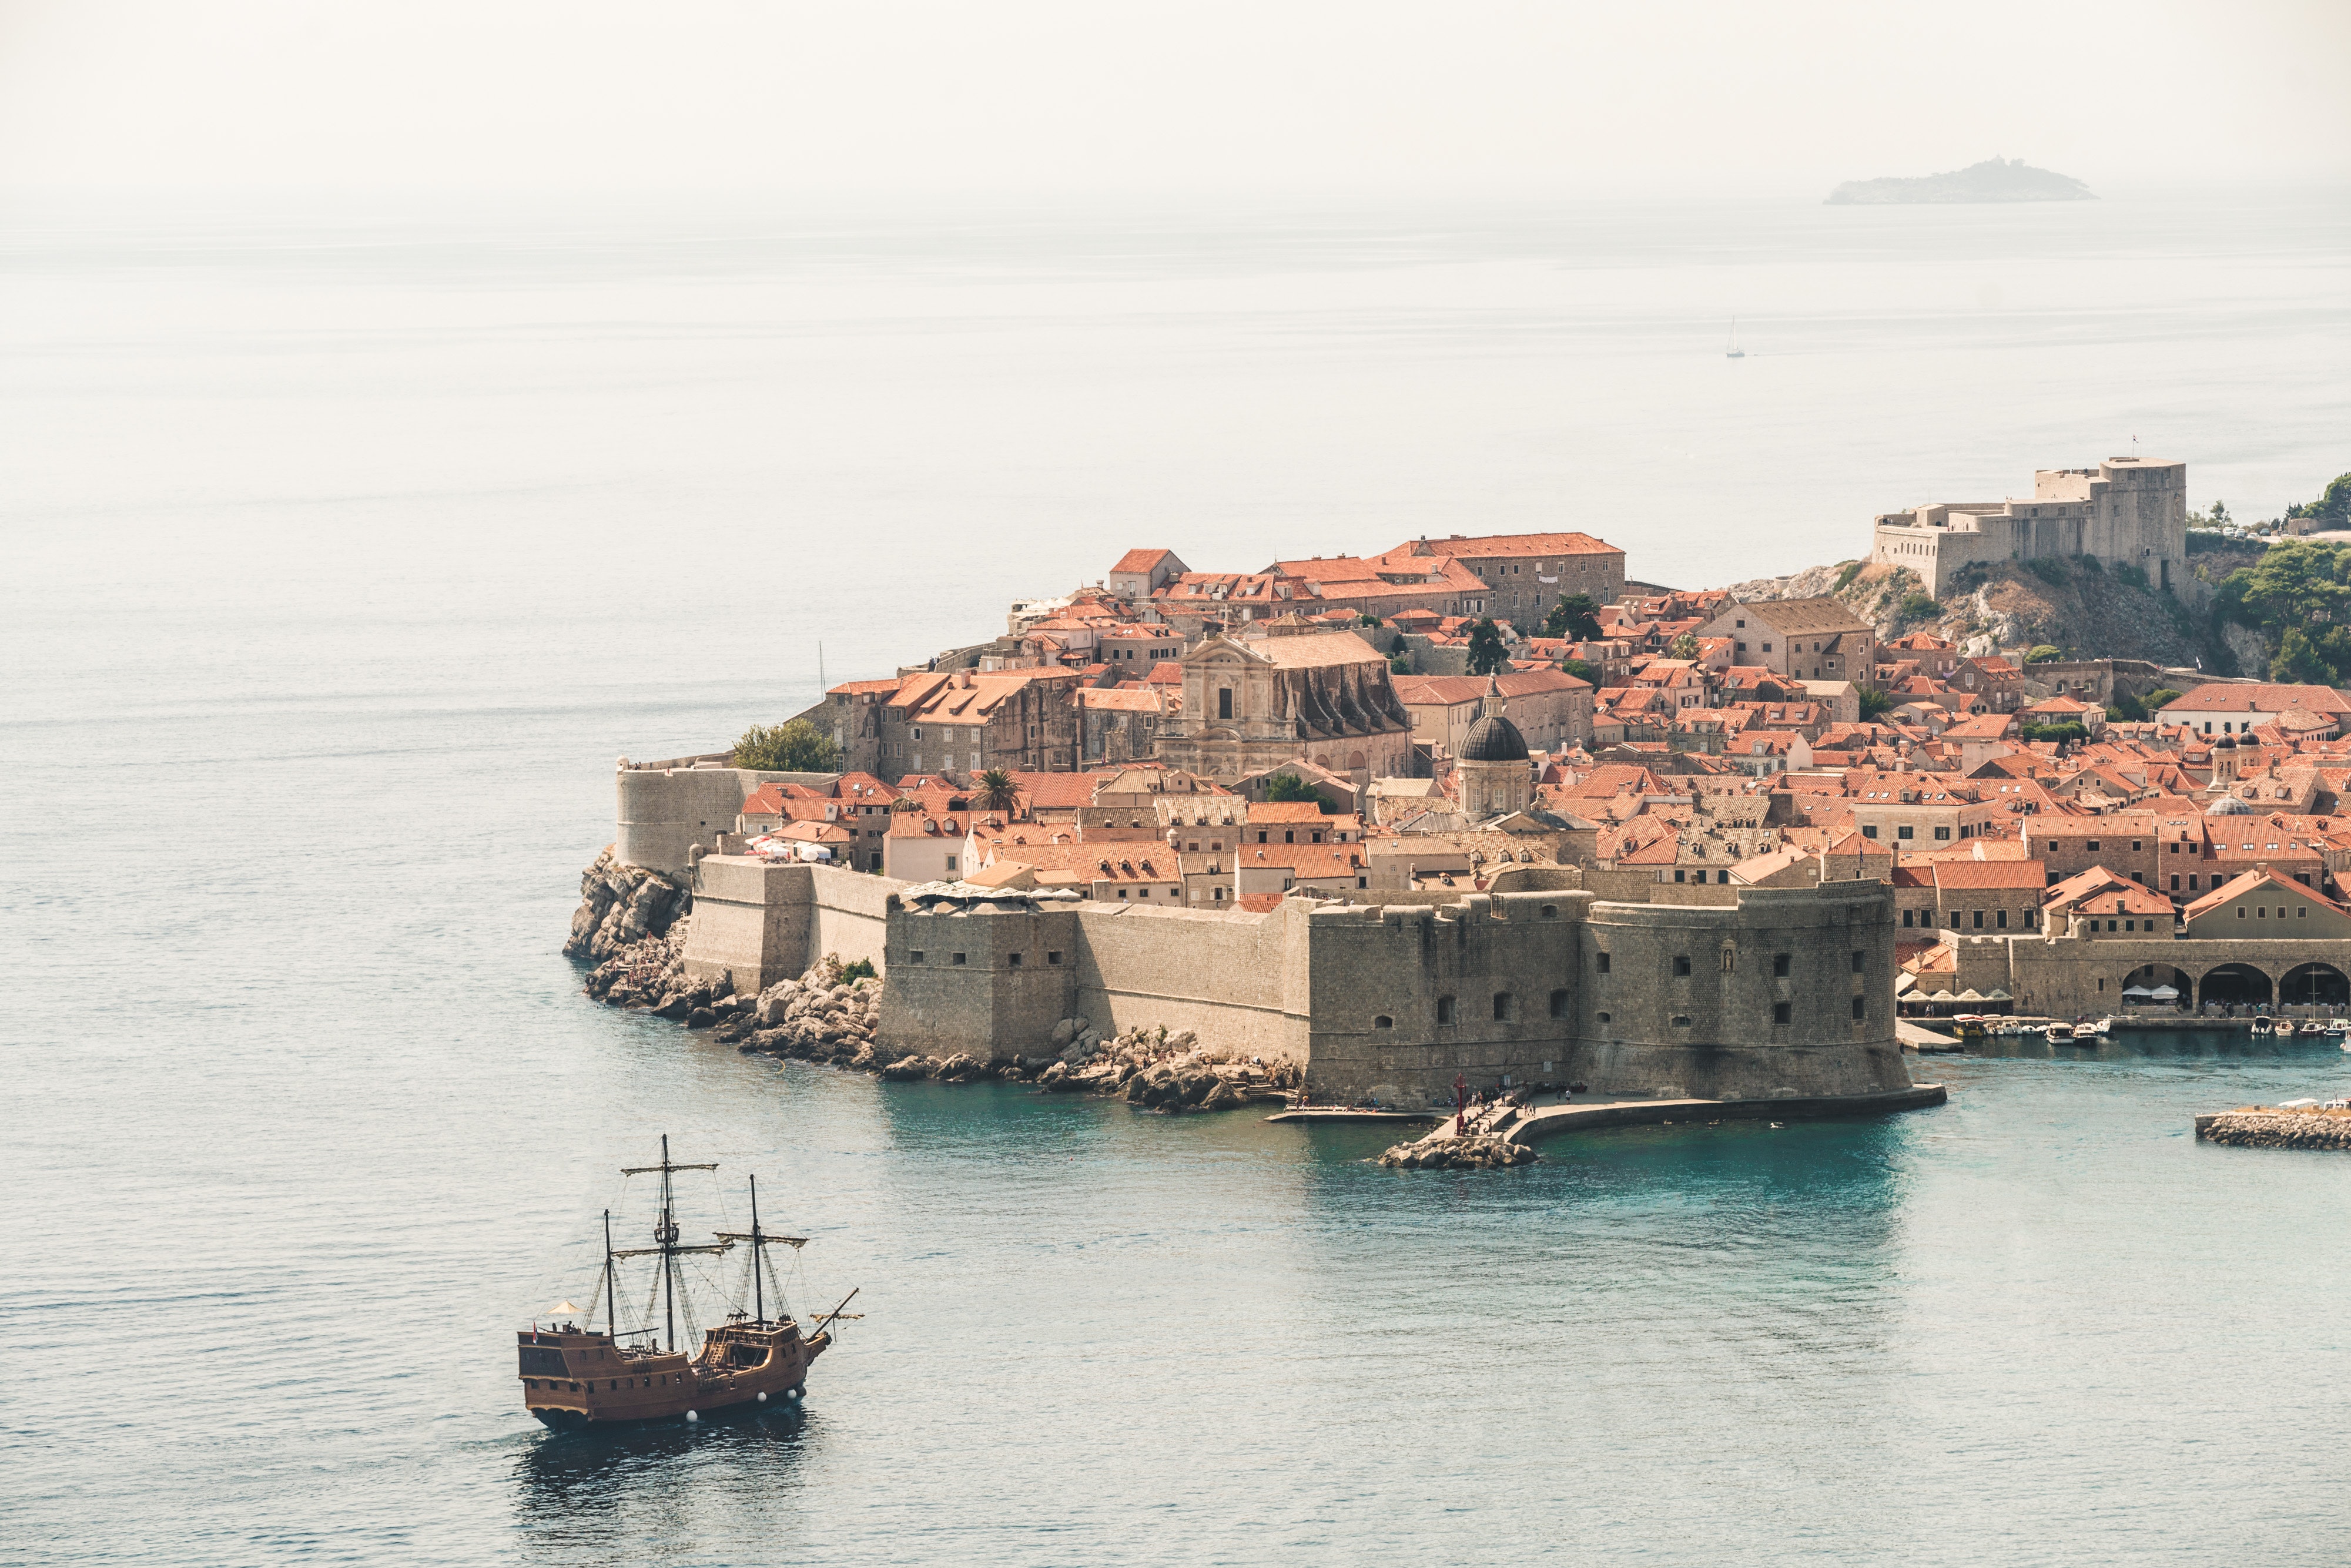
water transportation, water, sea, boat, sky, coast, cliff, waterway, vehicle, rock, coastal and oceanic landforms, headland, calm, tourism, watercraft, channel, vacation, promontory, harbor, bay, city, formation, fishing vessel, ocean, horizon, terrain, klippe, escarpment, skerry